Gustav von Leonhard

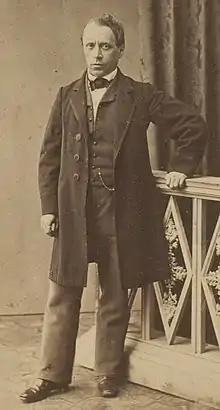
Gustav von Leonhard

Gustav von Leonhard (12 November 1816 in Munich – 27 December 1878 in Heidelberg) was a German mineralogist and geologist. He was the son of mineralogist Karl Cäsar von Leonhard.